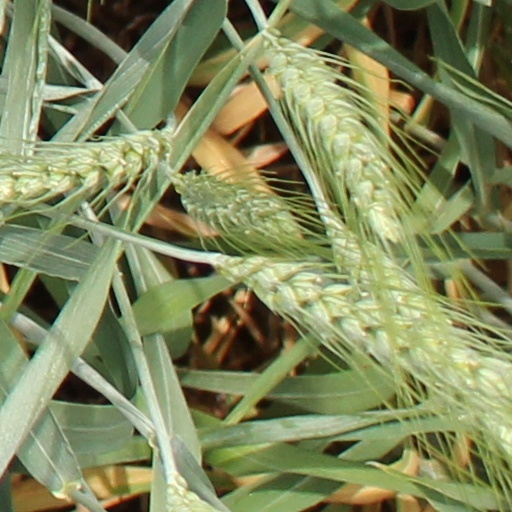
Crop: wheat